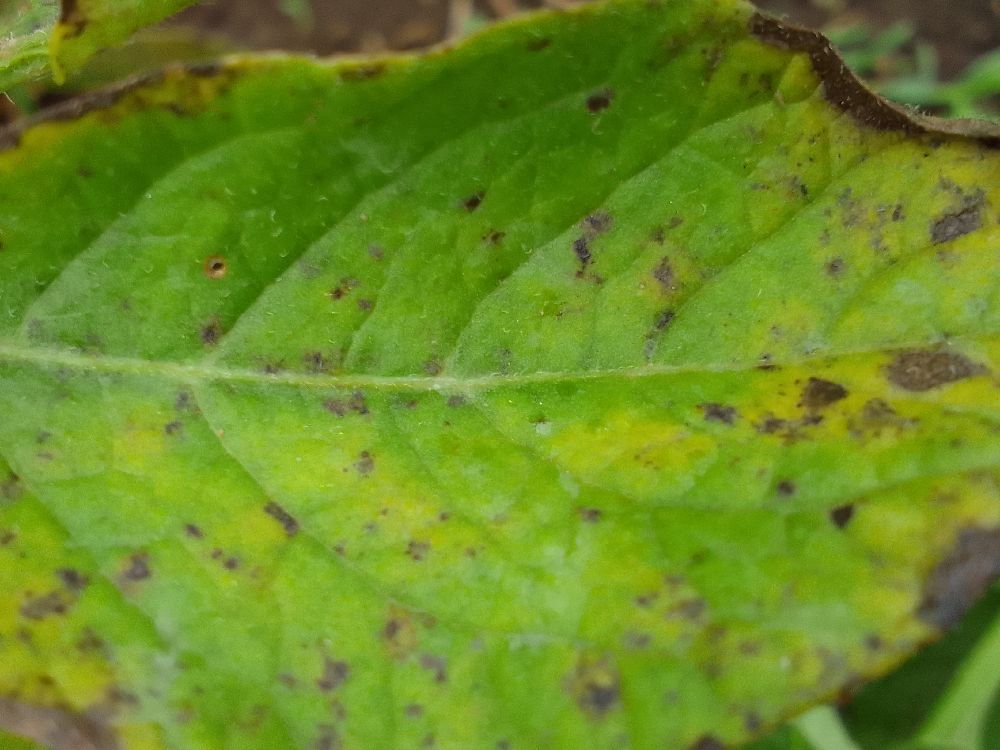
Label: Early blight